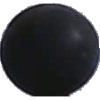
Label: blue_grape